Niijima Yae

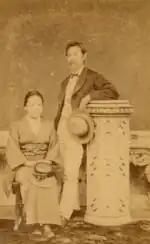
Yamamoto Yaeko and Joseph Hardy Neesima, 1876

Yaeko and Neesima were married on 3 January 1876. As Neesima was educated in the United States, he was also a believer in women's rights. Yaeko, with the help of the American missionary Alice J. Starkweather, opened a Joshijuku (small girls' school) at the former residence of the Yanagihara family. The girls' school was subsequently renamed to Doshisha Branch School for Girls and then to Doshisha Girls' School in 1877.